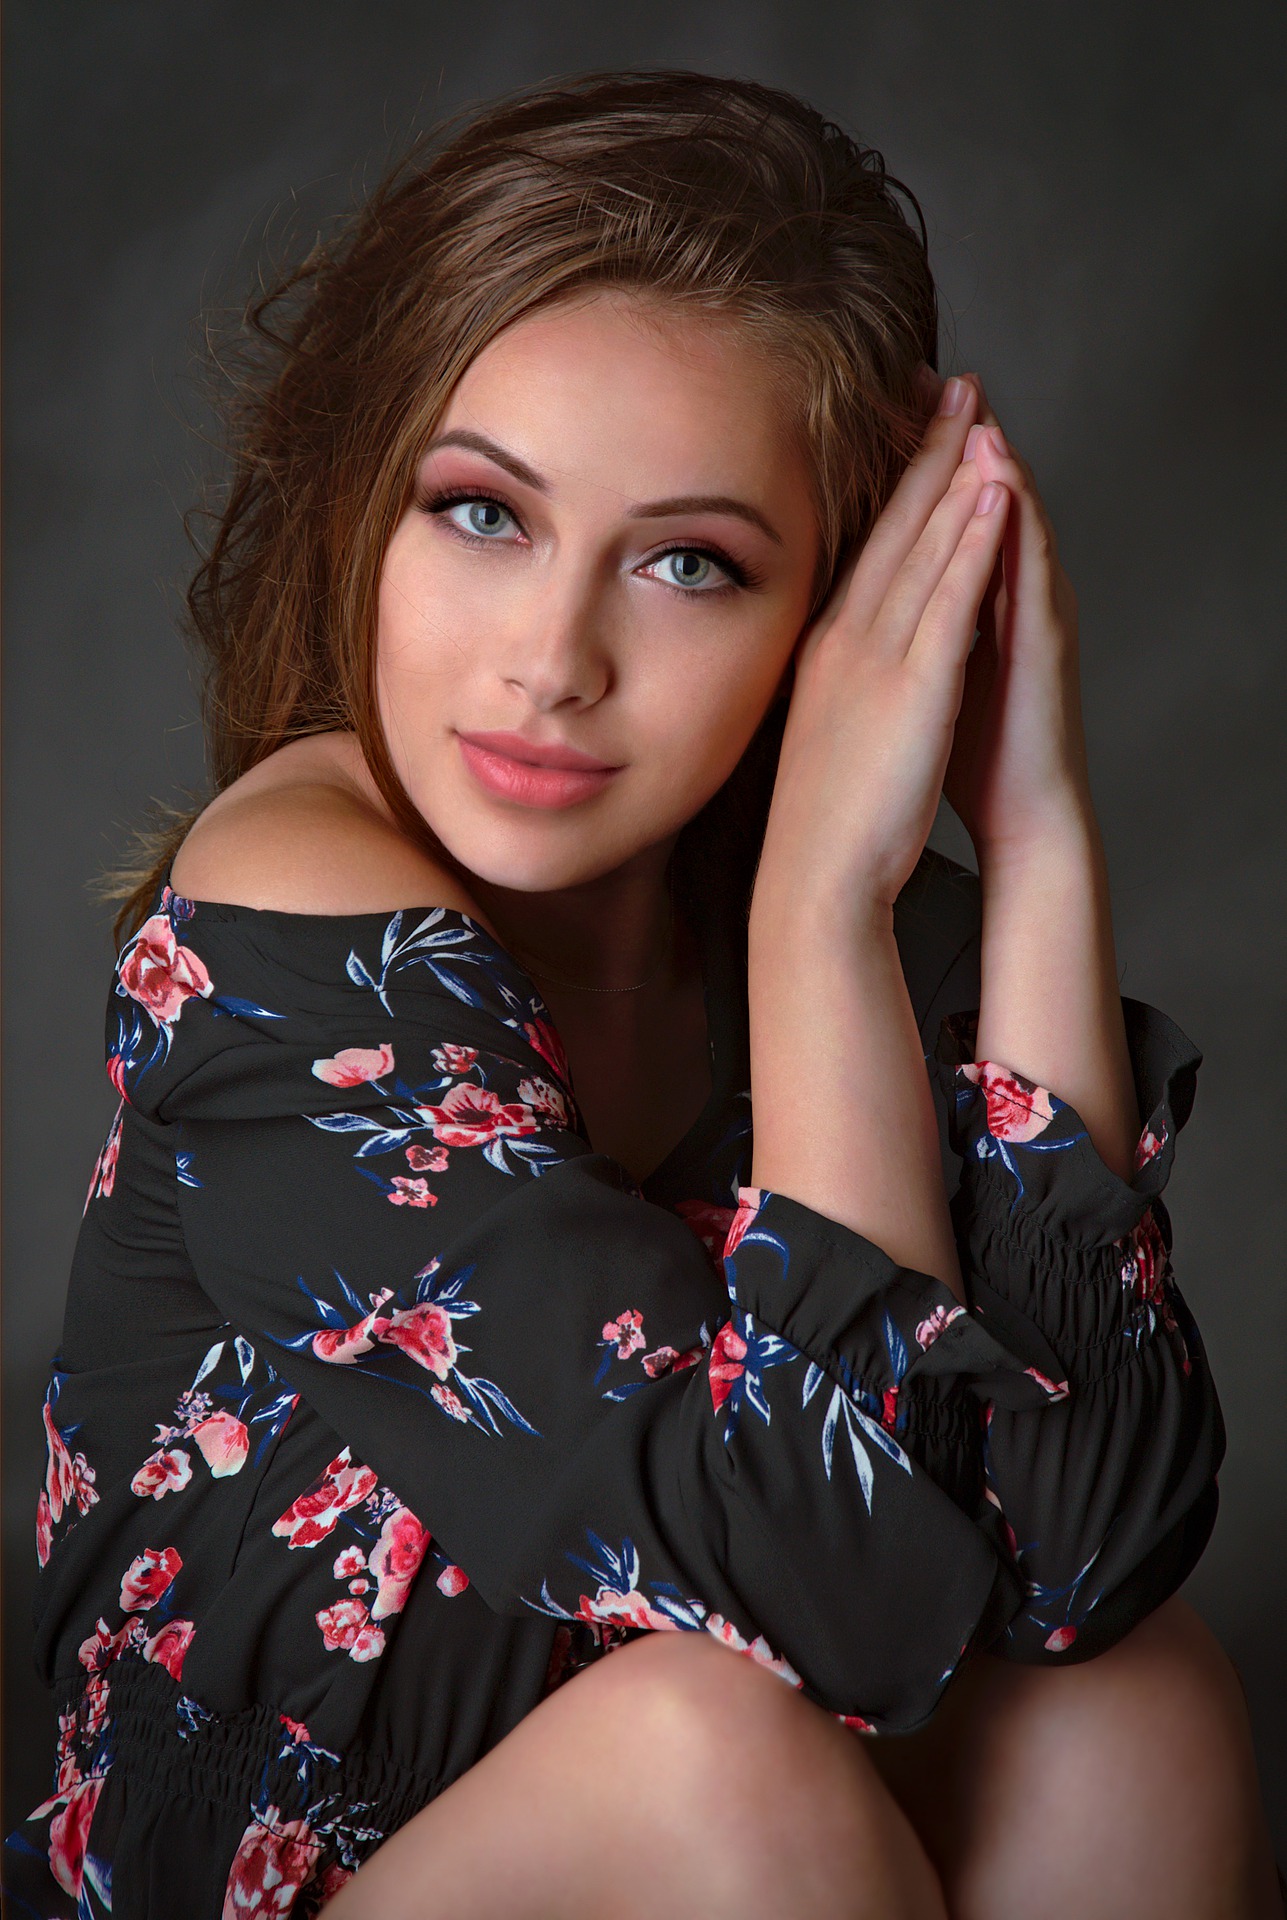
woman, hair, joint, skin, lip, shoulder, muscle, flash photography, neck, eyelash, human body, thigh, One piece garment, waist, fashion model, black hair, cool, knee, lipstick, fashion design, long hair, beauty, art model, human leg, makeover, day dress, brown hair, blond, jewellery, electric blue, magenta, sitting, elbow, pattern, abdomen, portrait photography, cocktail dress, nail, fetish model, photo shoot, bracelet, model, photography